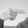
ASL letter: H